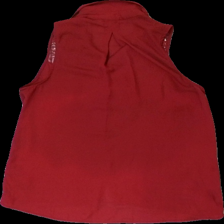
View: back
Type: Blouse
Category: Ladies
Brand: H&M
Brand text on label: divided
Colors: Red
Material: 100% polyester
Pattern: Lace
Cut: Regular
Size: 36
Season: Summer
Stains: Major
Damage: fläck
Damage location: bottom left
Damage 2 location: middle center
Damage 3 location: middle left
Price range: <50
Recommended usage: Export
Description: blus utan ärmar och spets fram, nopprig i krage och fläck längst ner